Answer in natural language. How many Windows are visible in the scene? Choose between the following options: 2, 4, 1, 3 or 0
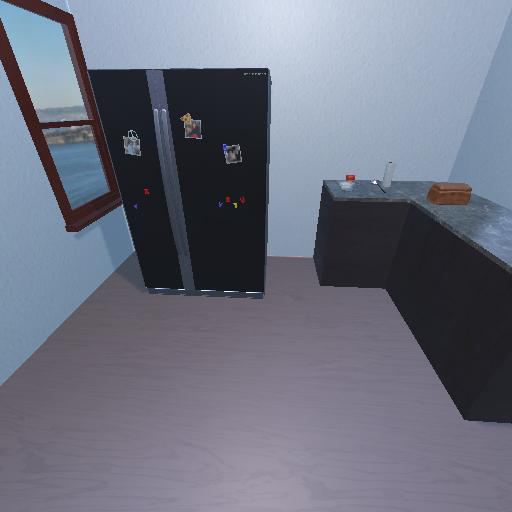
<answer>1</answer>